Afon Senni

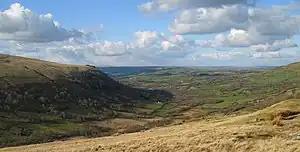
A view into the Senni Valley where the Afon Senni flows north eventually joining the Usk at Sennybridge

The Afon Senni is a river in Powys, Wales which rises in the Fforest Fawr section of the Brecon Beacons National Park and flows northwards for to a confluence with the River Usk at Sennybridge.